The Red-Headed League

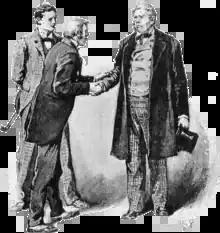
Duncan Ross shakes Jabez Wilson's hand with Vincent Spaulding looking on, 1891 illustration by Sidney Paget

"The Red-Headed League" is one of the 56 Sherlock Holmes short stories written by Sir Arthur Conan Doyle. It first appeared in "The Strand Magazine" in August 1891, with illustrations by Sidney Paget. Doyle ranked "The Red-Headed League" second in his list of his twelve favourite Holmes stories. It is also the second of the twelve stories in "The Adventures of Sherlock Holmes", which was published in 1892.